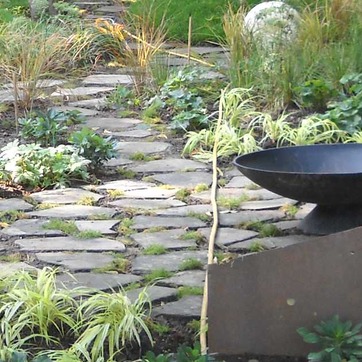
Material: stone